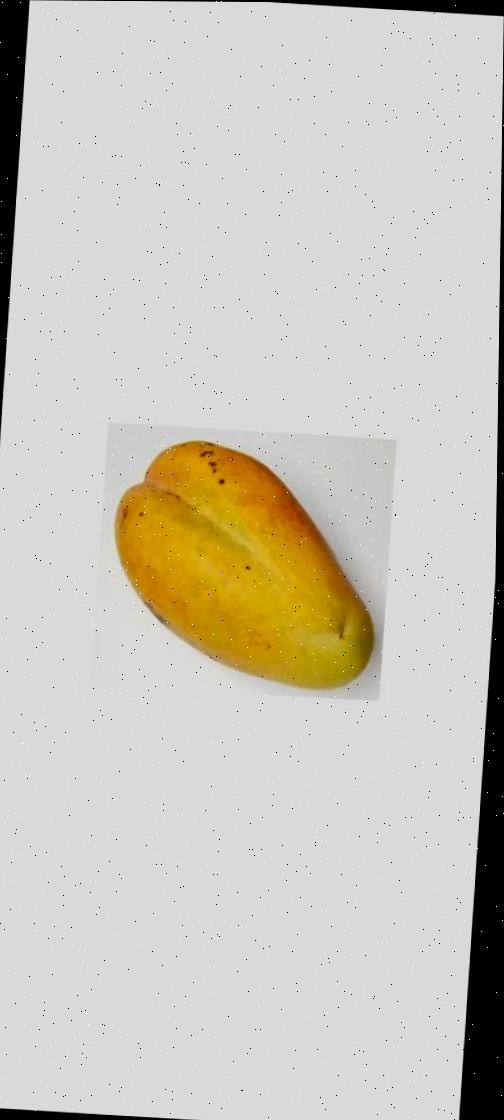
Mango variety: Bari-11